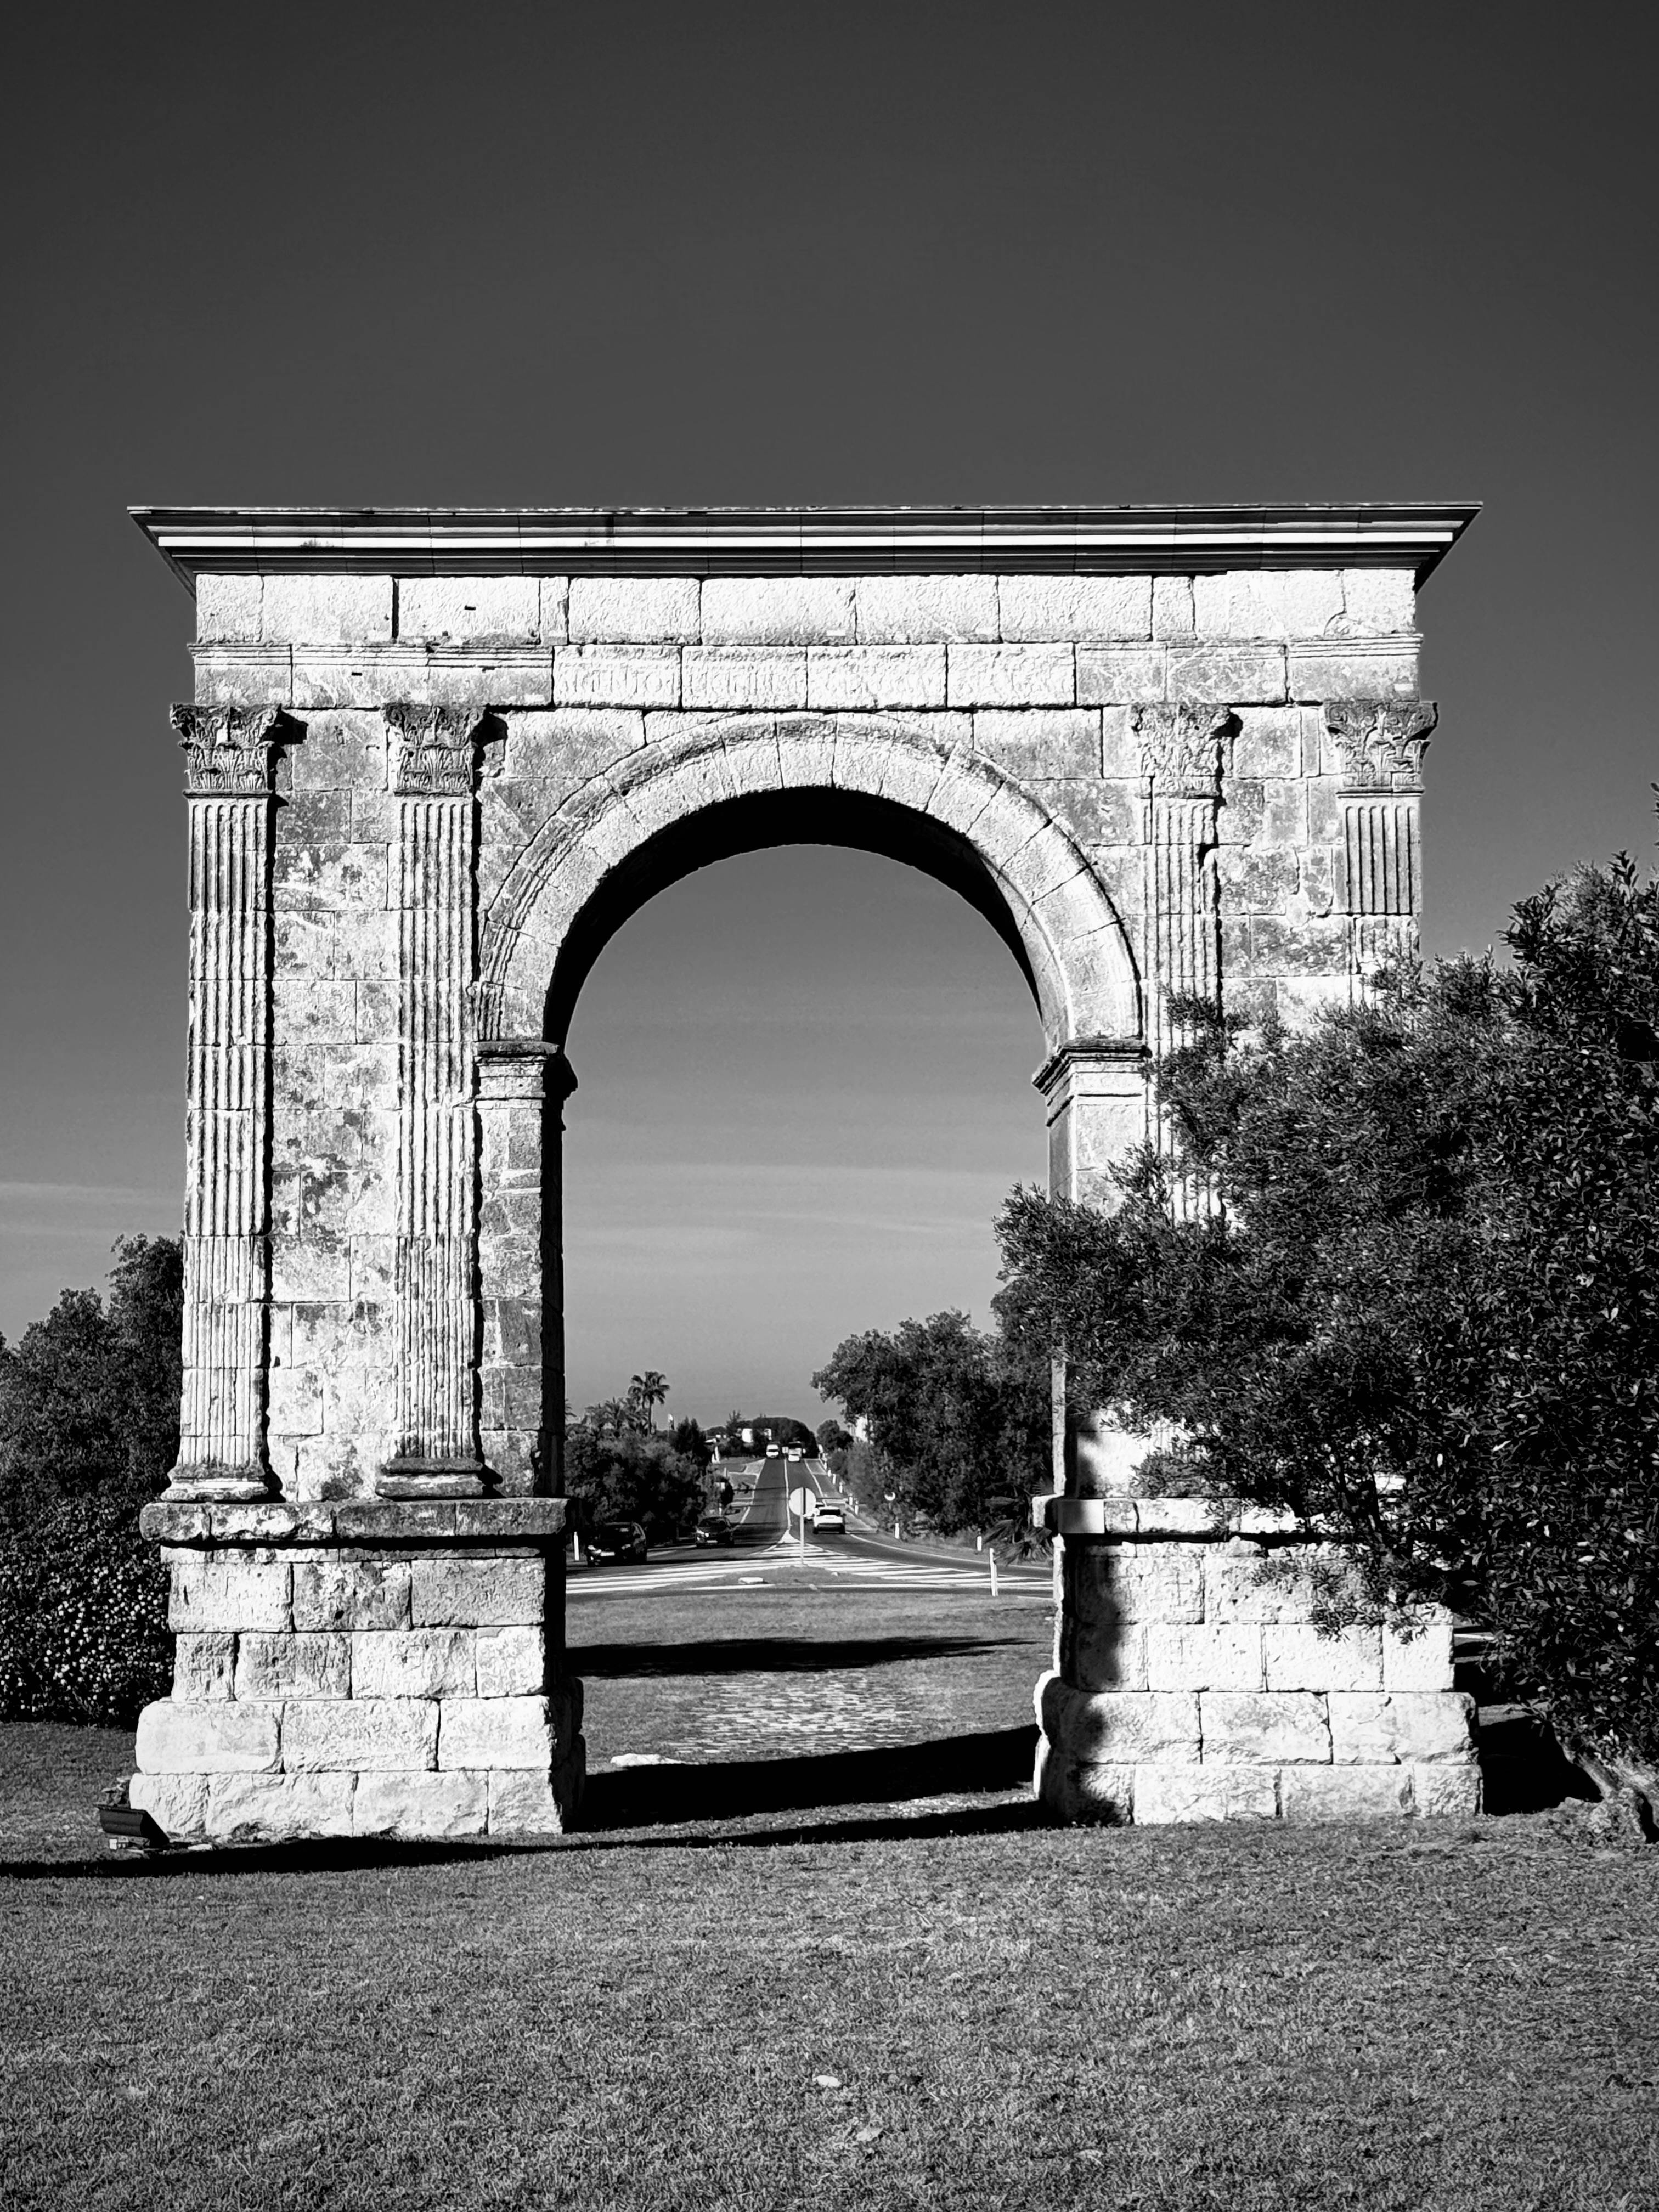
building, sky, black, tree, architecture, black and white, style, symmetry, Tints and shades, monochrome, monochrome photography, facade, rectangle, arch, plant, monument, history, triumphal arch, stock photography, historic site, ancient roman architecture, art, ancient history, grass, city, still life photography, arcade, landscape, national historic landmark